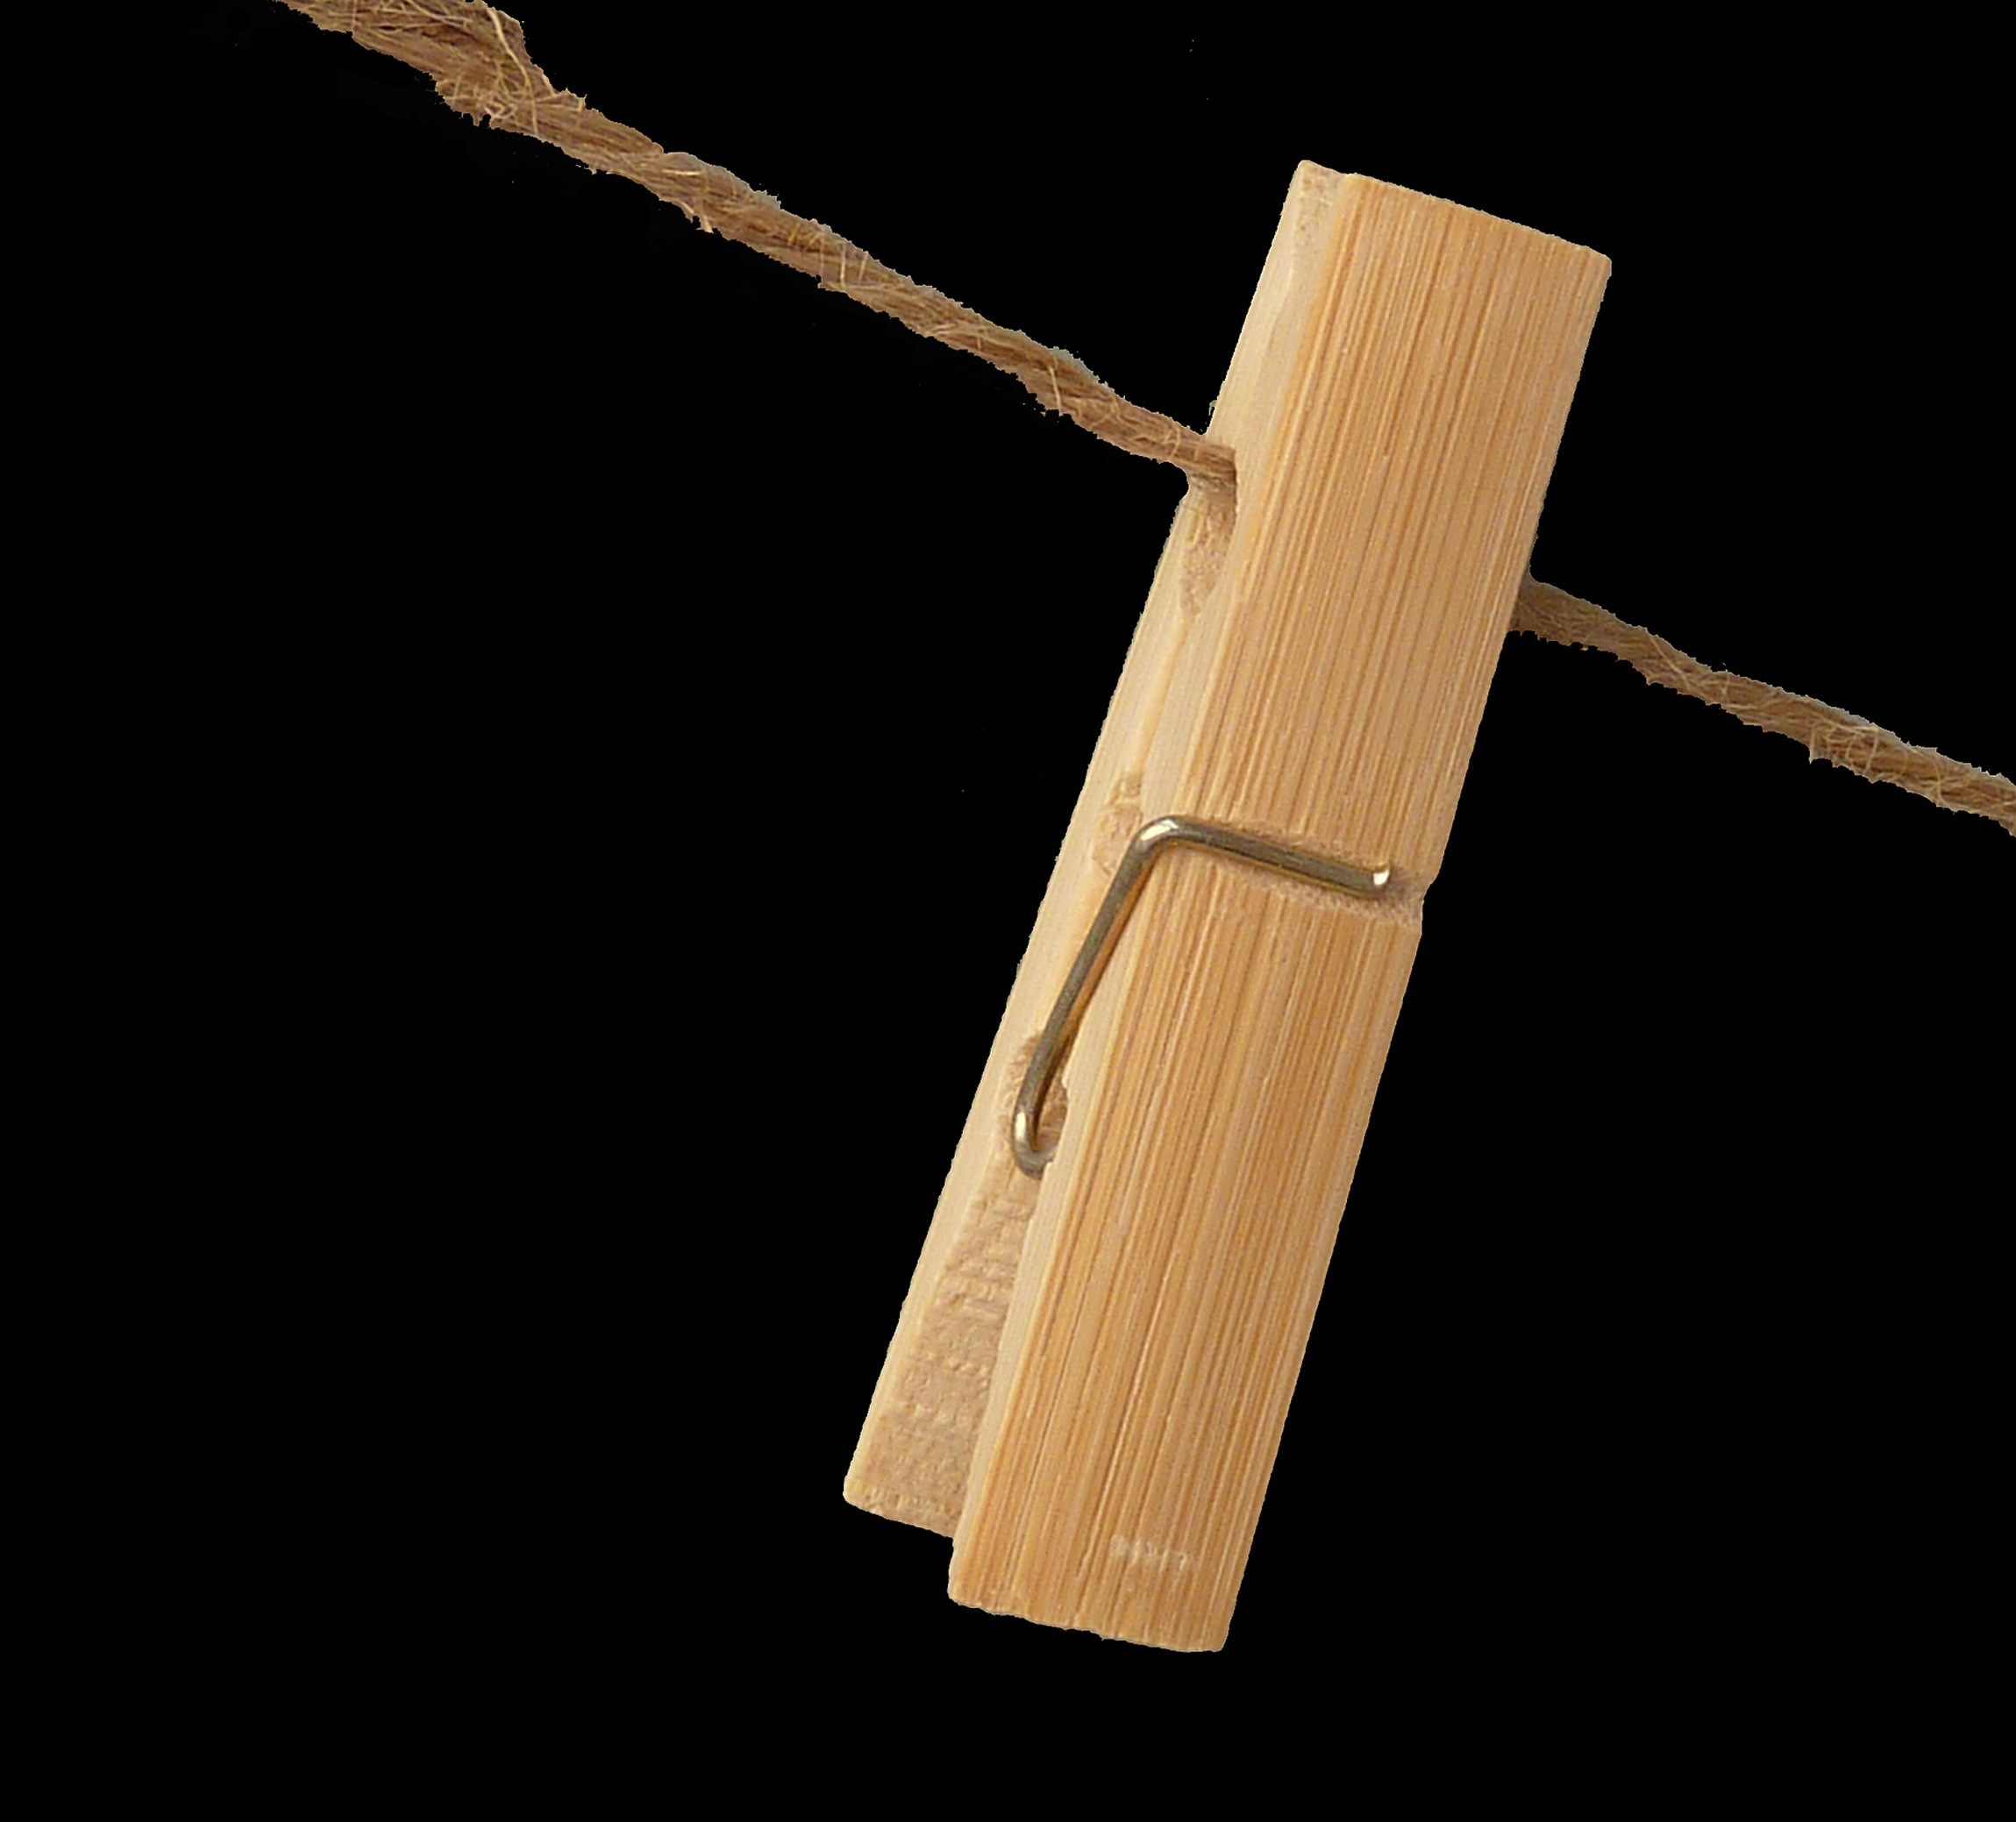
wood, guitar, metal, office, lighting, note, clip, paper clips, regulation